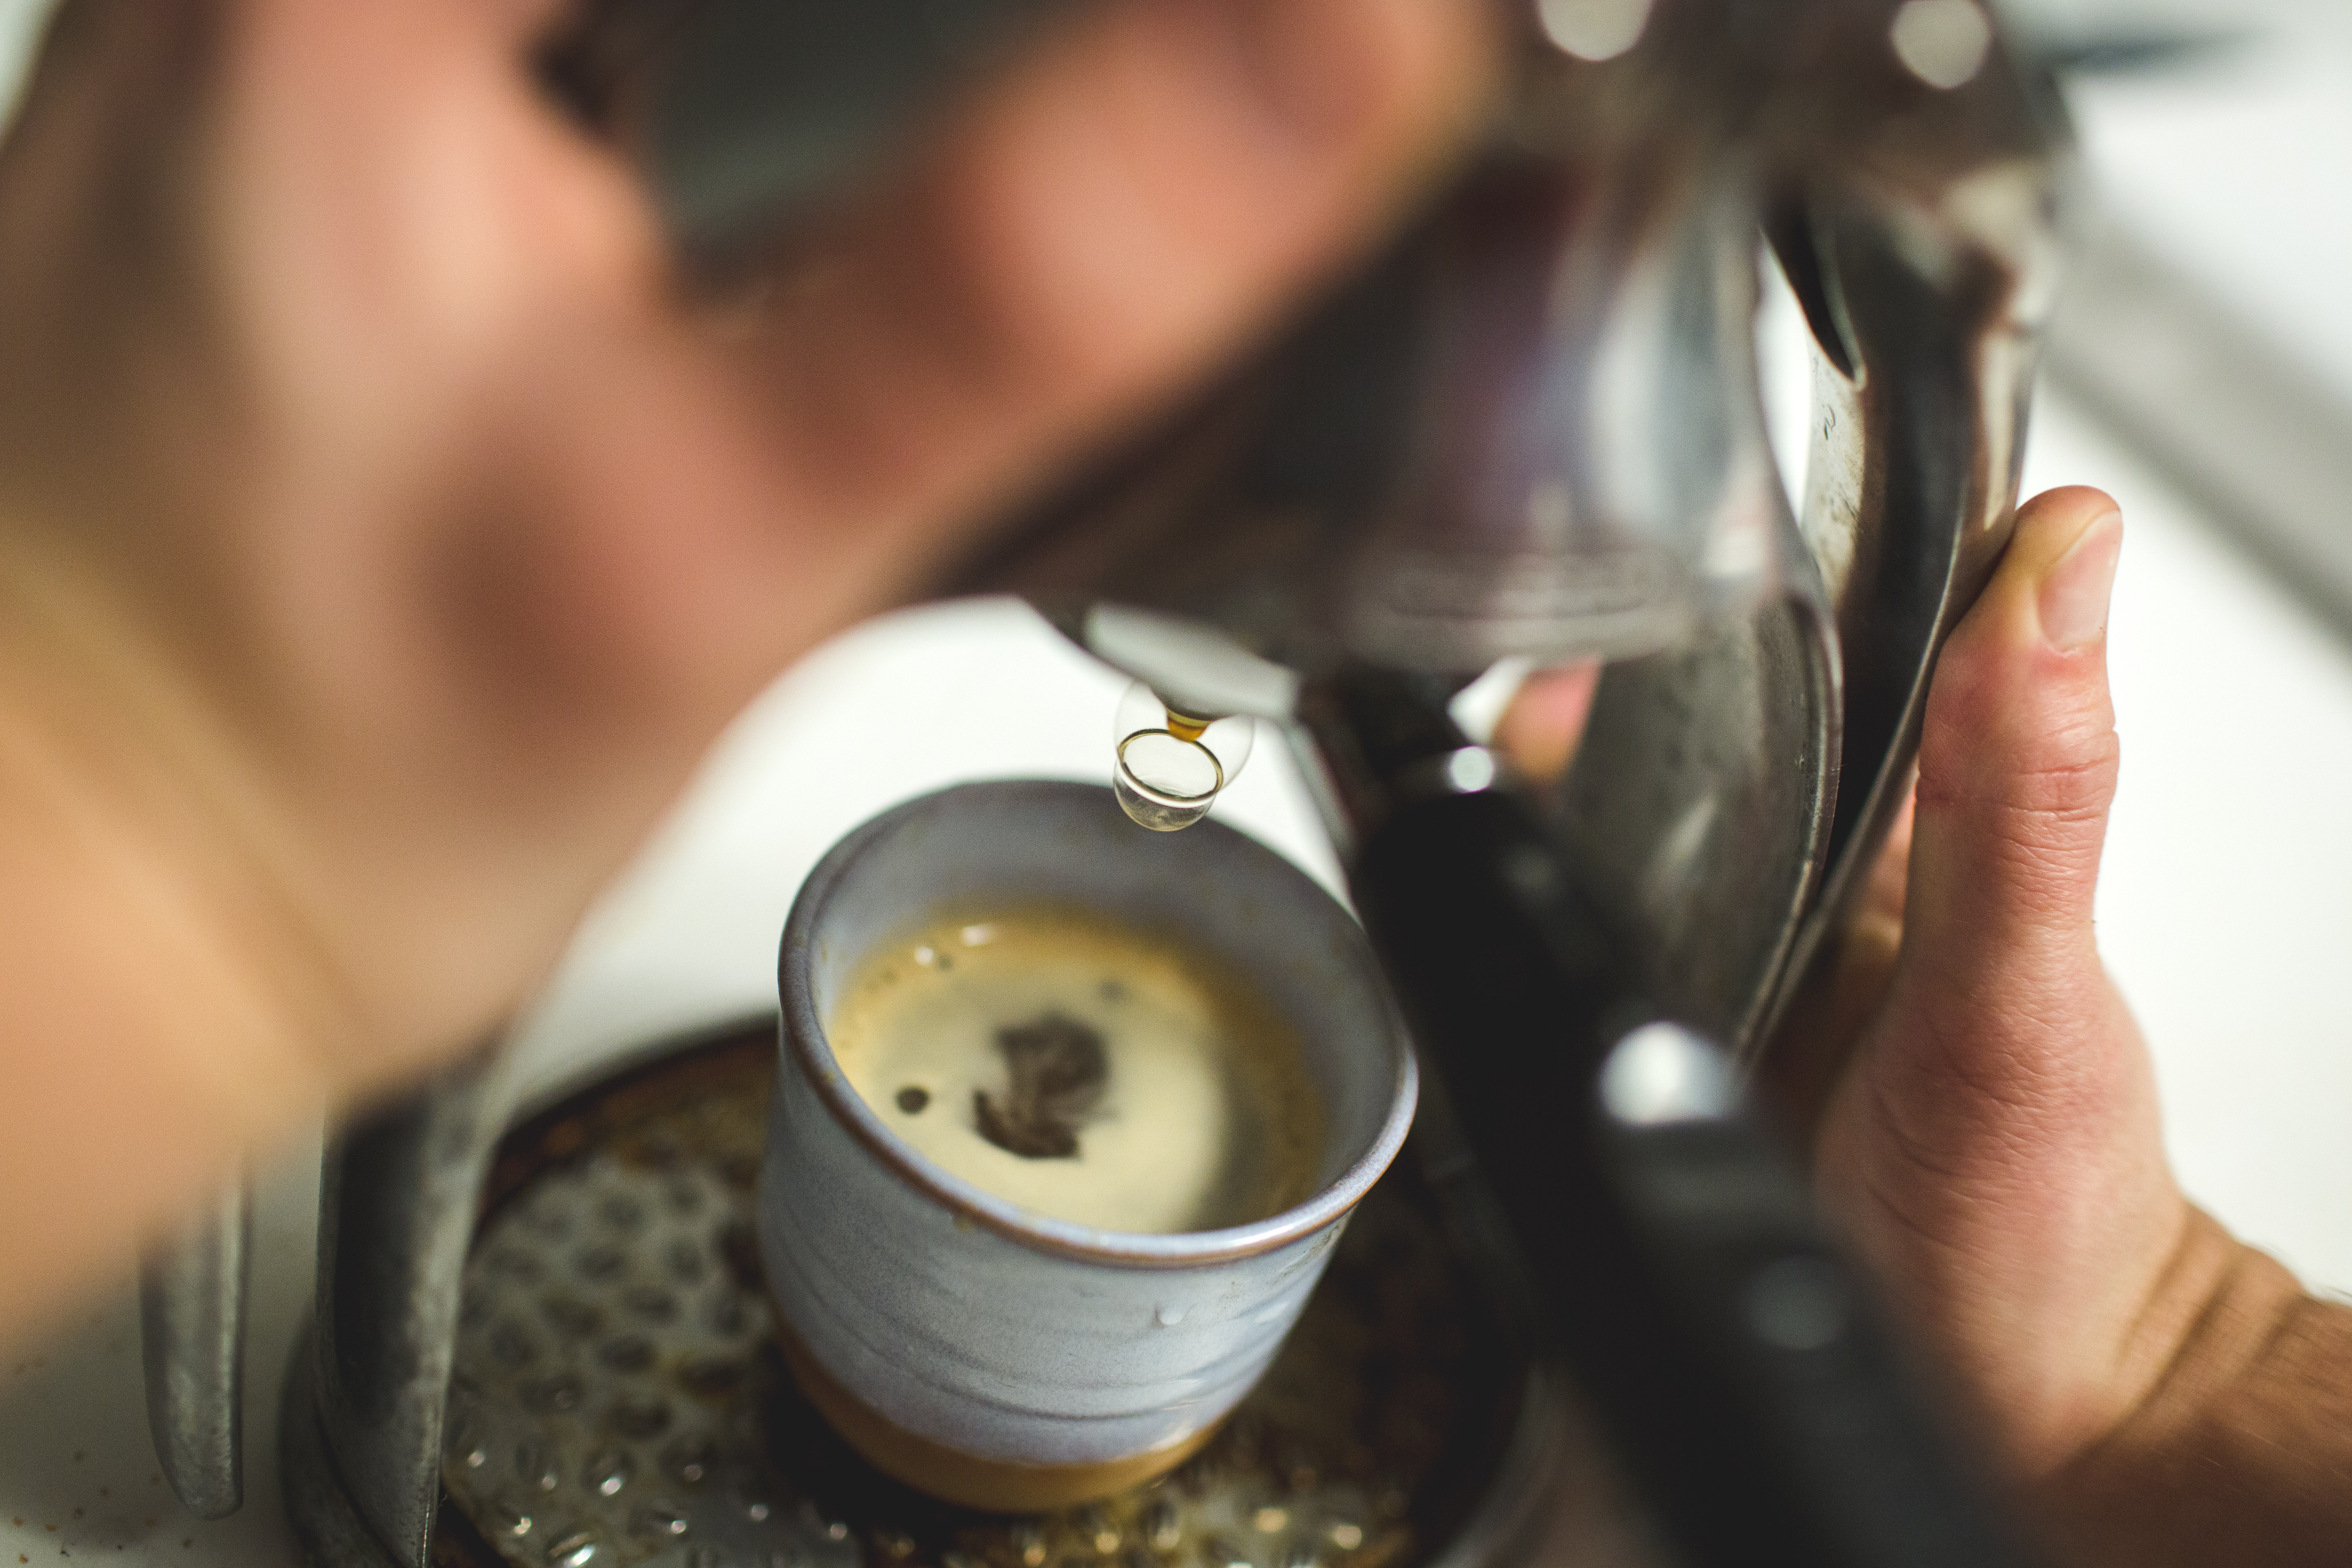
hand, drop, cafe, coffee, restaurant, home, finger, drink, breakfast, close up, caffeine, eye, glasses, brew, sense